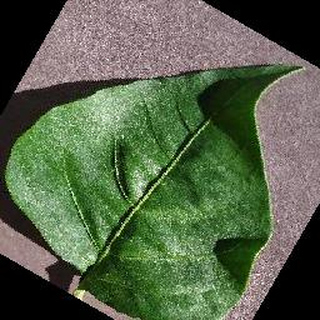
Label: healthy_bell_pepper